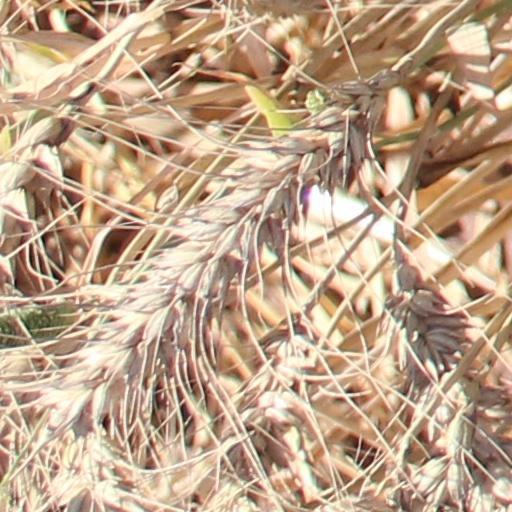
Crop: wheat